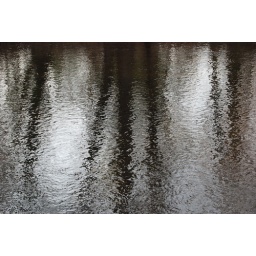
reflection of trees in the rippling water